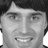
Emotion: neutral